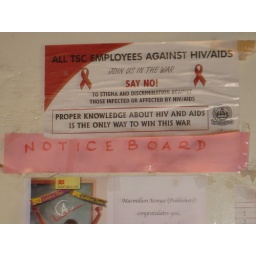
AIDS sign in teacher's building